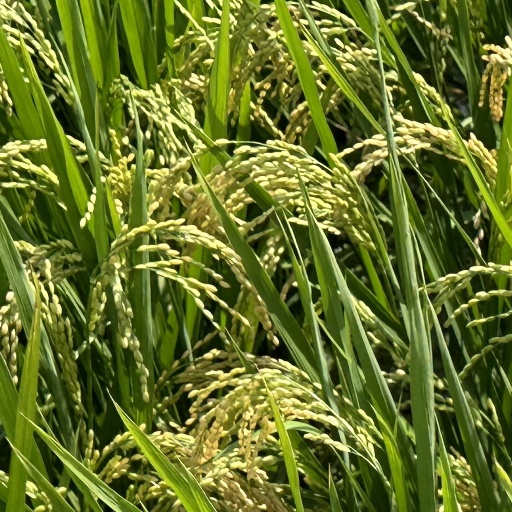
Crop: rice